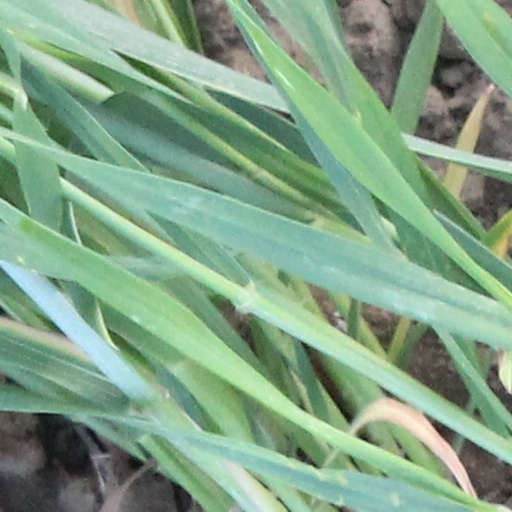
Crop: wheat